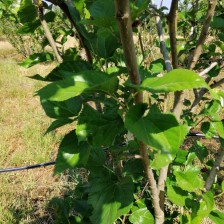
Variety: Buriram60